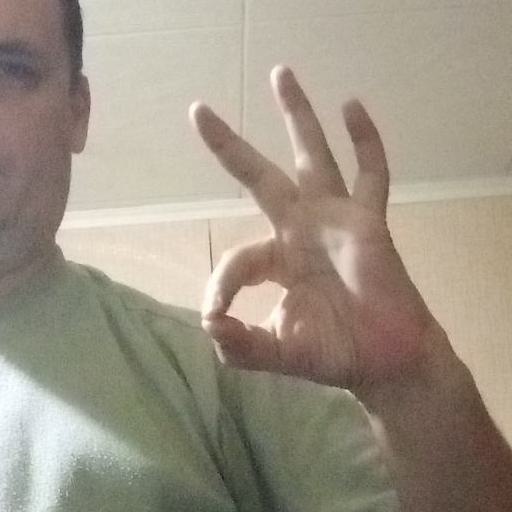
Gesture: ok